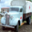
Label: truck